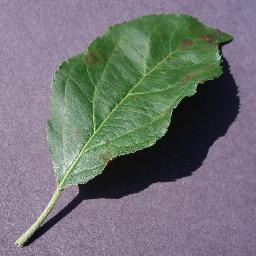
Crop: apple
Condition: scab